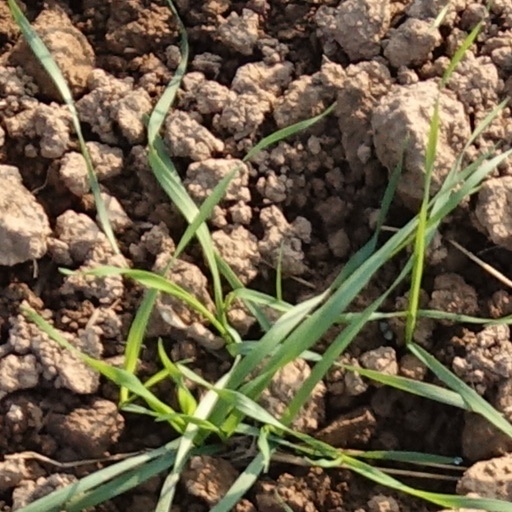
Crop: wheat